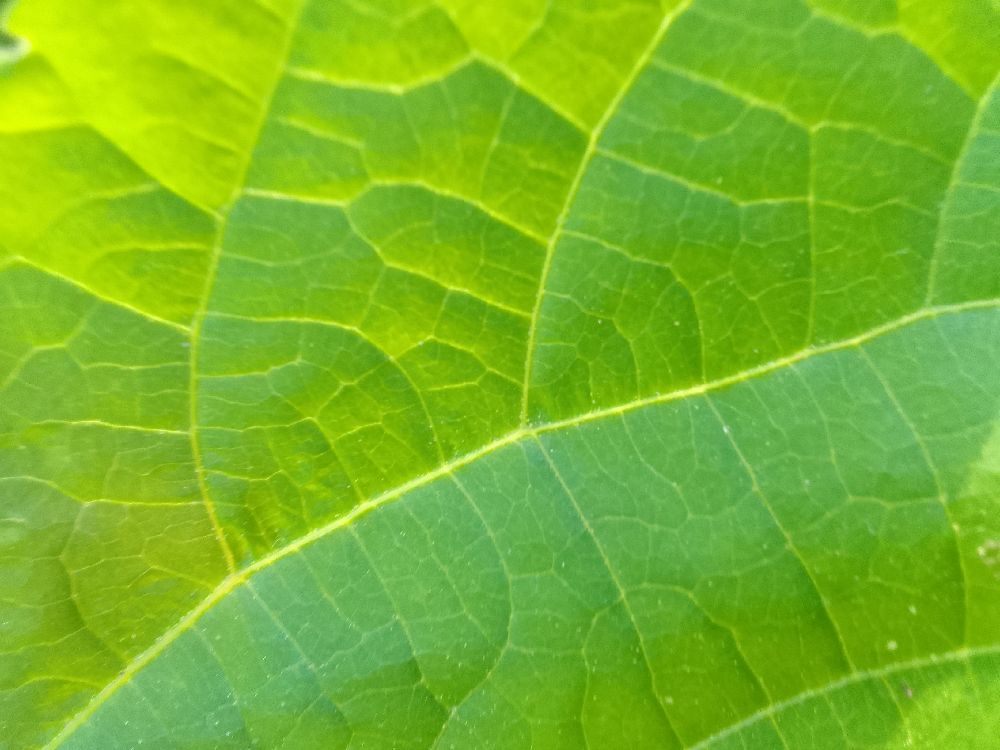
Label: healthy